Minnesota Lynx

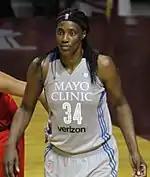
Sylvia Fowles became 2017 WNBA MVP and finals MVP twice.

After winning the WNBA title in 2015, the Lynx qualified to the 2016 WNBA Playoffs as the top seed with a franchise record 28–6 finish, only entering in the semi-finals to face the Phoenix Mercury. Due to the Target Center entering a renovation, the team moved to the Xcel Energy Center in Saint Paul, where the Lynx played the 2017 regular season. A sweep of the Mercury qualified the Lynx for their fifth finals in six years, with the adversary being the Los Angeles Sparks. The Lynx would not repeat their title, as the Sparks edged out the Lynx in a five-game series, eventually winning game 5 by 1 point.